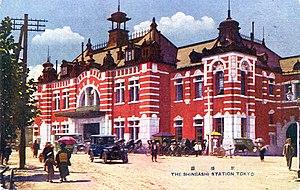
La gare de Shimbashi est une gare ferroviaire de la ville de Tokyo au Japon. Elle est située dans l'arrondissement de Minato, dans le quartier de Shinbashi. La gare est desservie par les lignes des compagnies JR East, Toei, Tokyo Metro et New Transit Yurikamome.